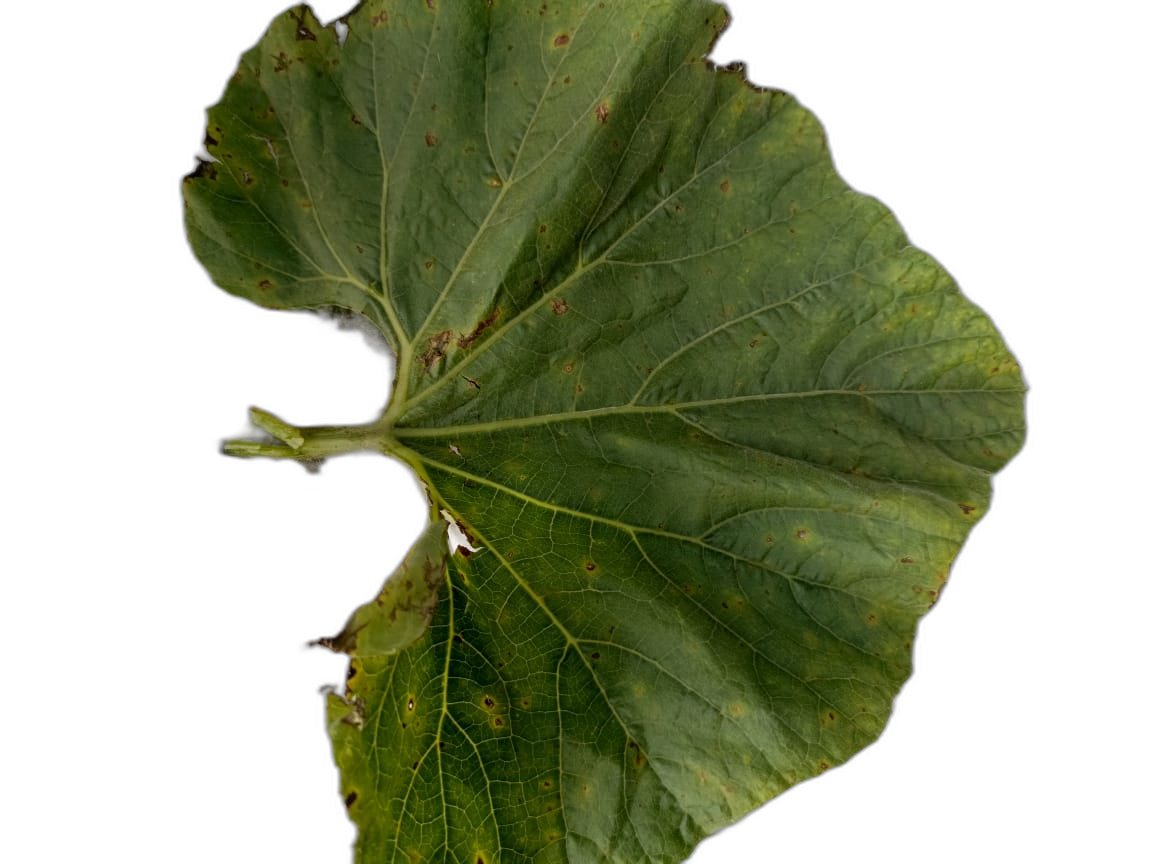
Crop: Bottle Gourd
Label: Alternaria_Leaf_Blight